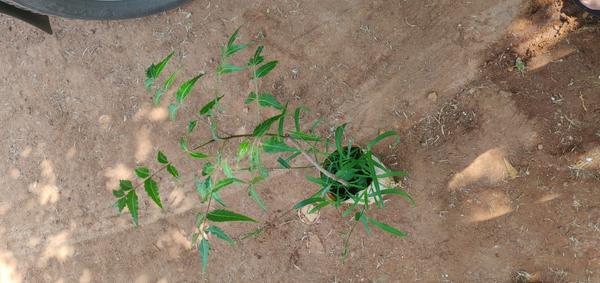
Plant: Neem